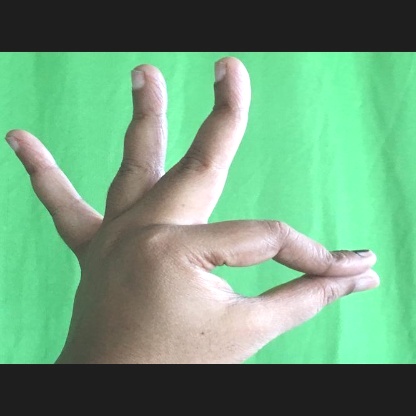
Mudra: Hamsasyam